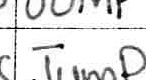
Label: jump